Tales Beyond Time

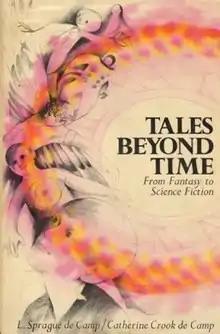
Dust-jacket illustration of "Tales Beyond Time"

Tales Beyond Time: From Fantasy to Science Fiction is an anthology of fantasy and science fiction short stories, edited by American writers L. Sprague de Camp and Catherine Crook de Camp. It was first published in hardcover by Lothrop Lee & Shepard in 1973, and in paperback by William Morrow; a large print edition followed from G. K. Hall & Co. in 1974. It was the second such anthology assembled by the de Camps, following their earlier "3000 Years of Fantasy and Science Fiction" (1972).